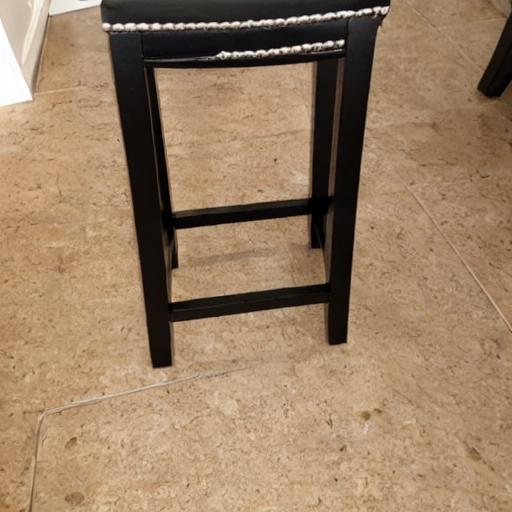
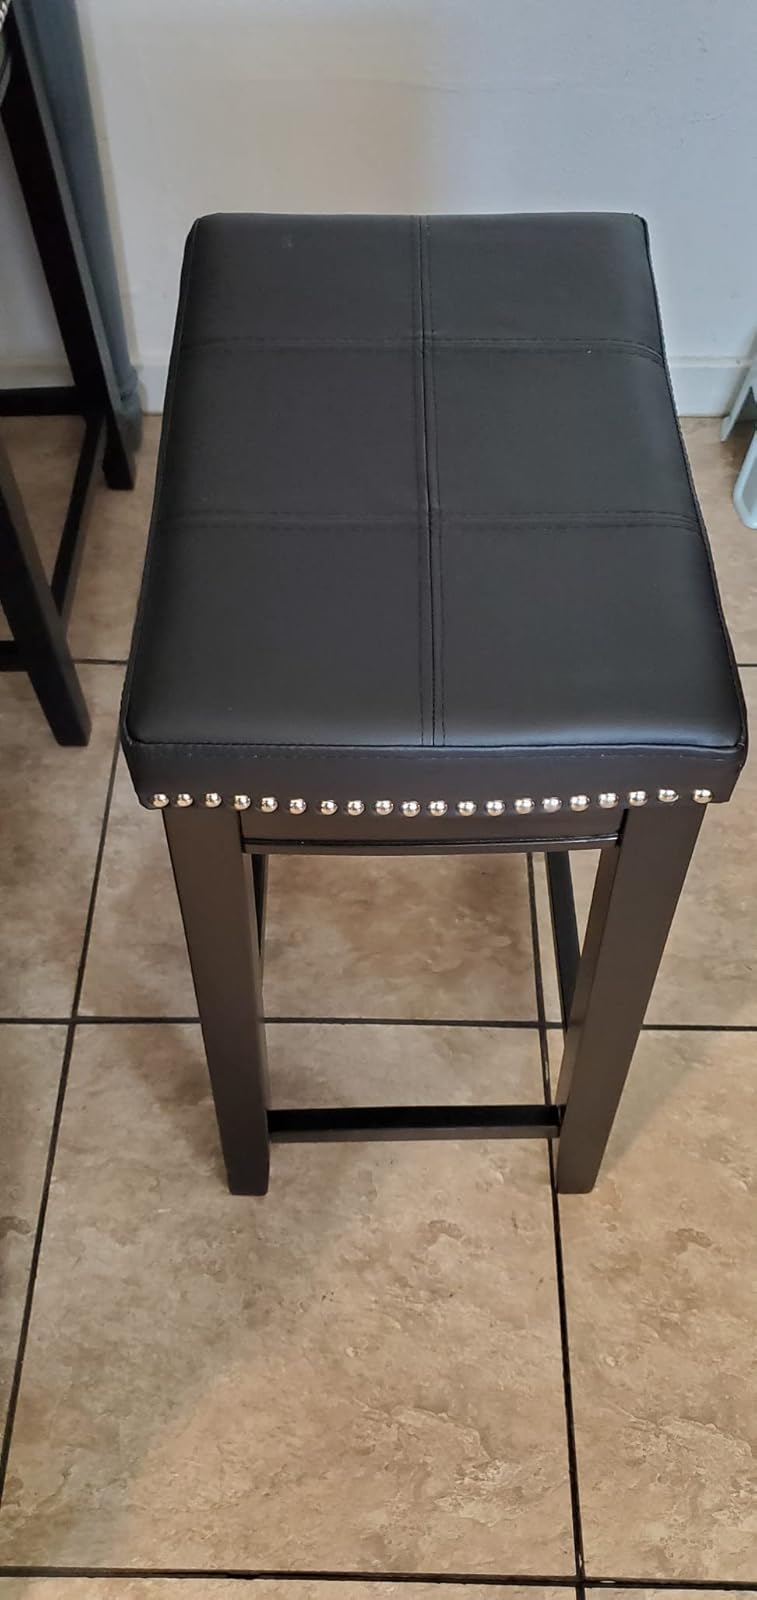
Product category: stool
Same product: no